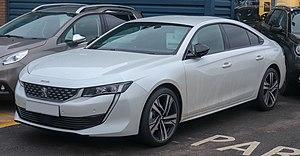
Peugeot est un constructeur automobile français. L'entreprise familiale qui précède l'actuelle entreprise Peugeot est fondée en 1810, lors de la transformation du moulin familial sis à Hérimoncourt en aciérie. Différentes branches de la famille vont se lancer dans des productions très diversifiées, mais toutes basées sur l'acier
La Peugeot 508 est une automobile haut-de-gamme développée par le constructeur français Peugeot. Esquissée par le concept car « 5 by Peugeot Hybrid4 » présenté lors du Salon de Genève 2010, elle est officiellement dévoilée la même année lors du Mondial de l'automobile de Paris et a été commercialisée début 2011.